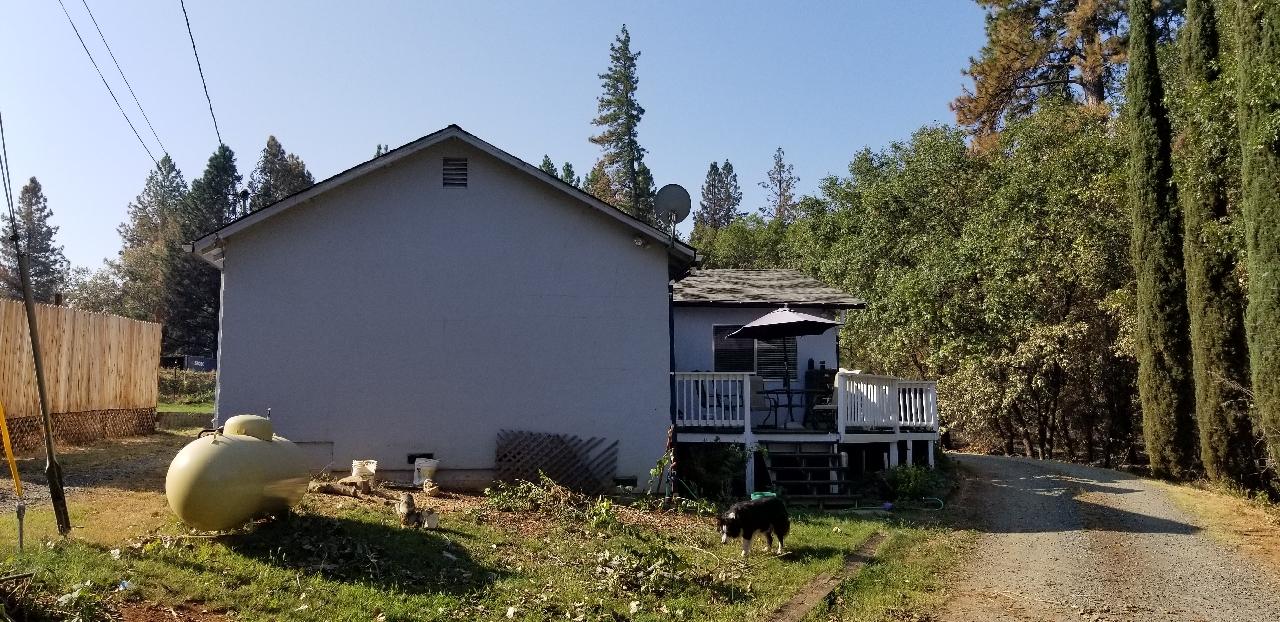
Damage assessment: no_damage